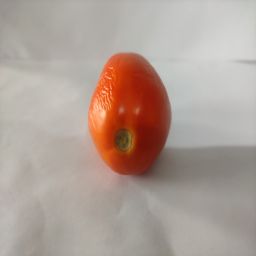
Crop: Tomato
Quality: Ripe